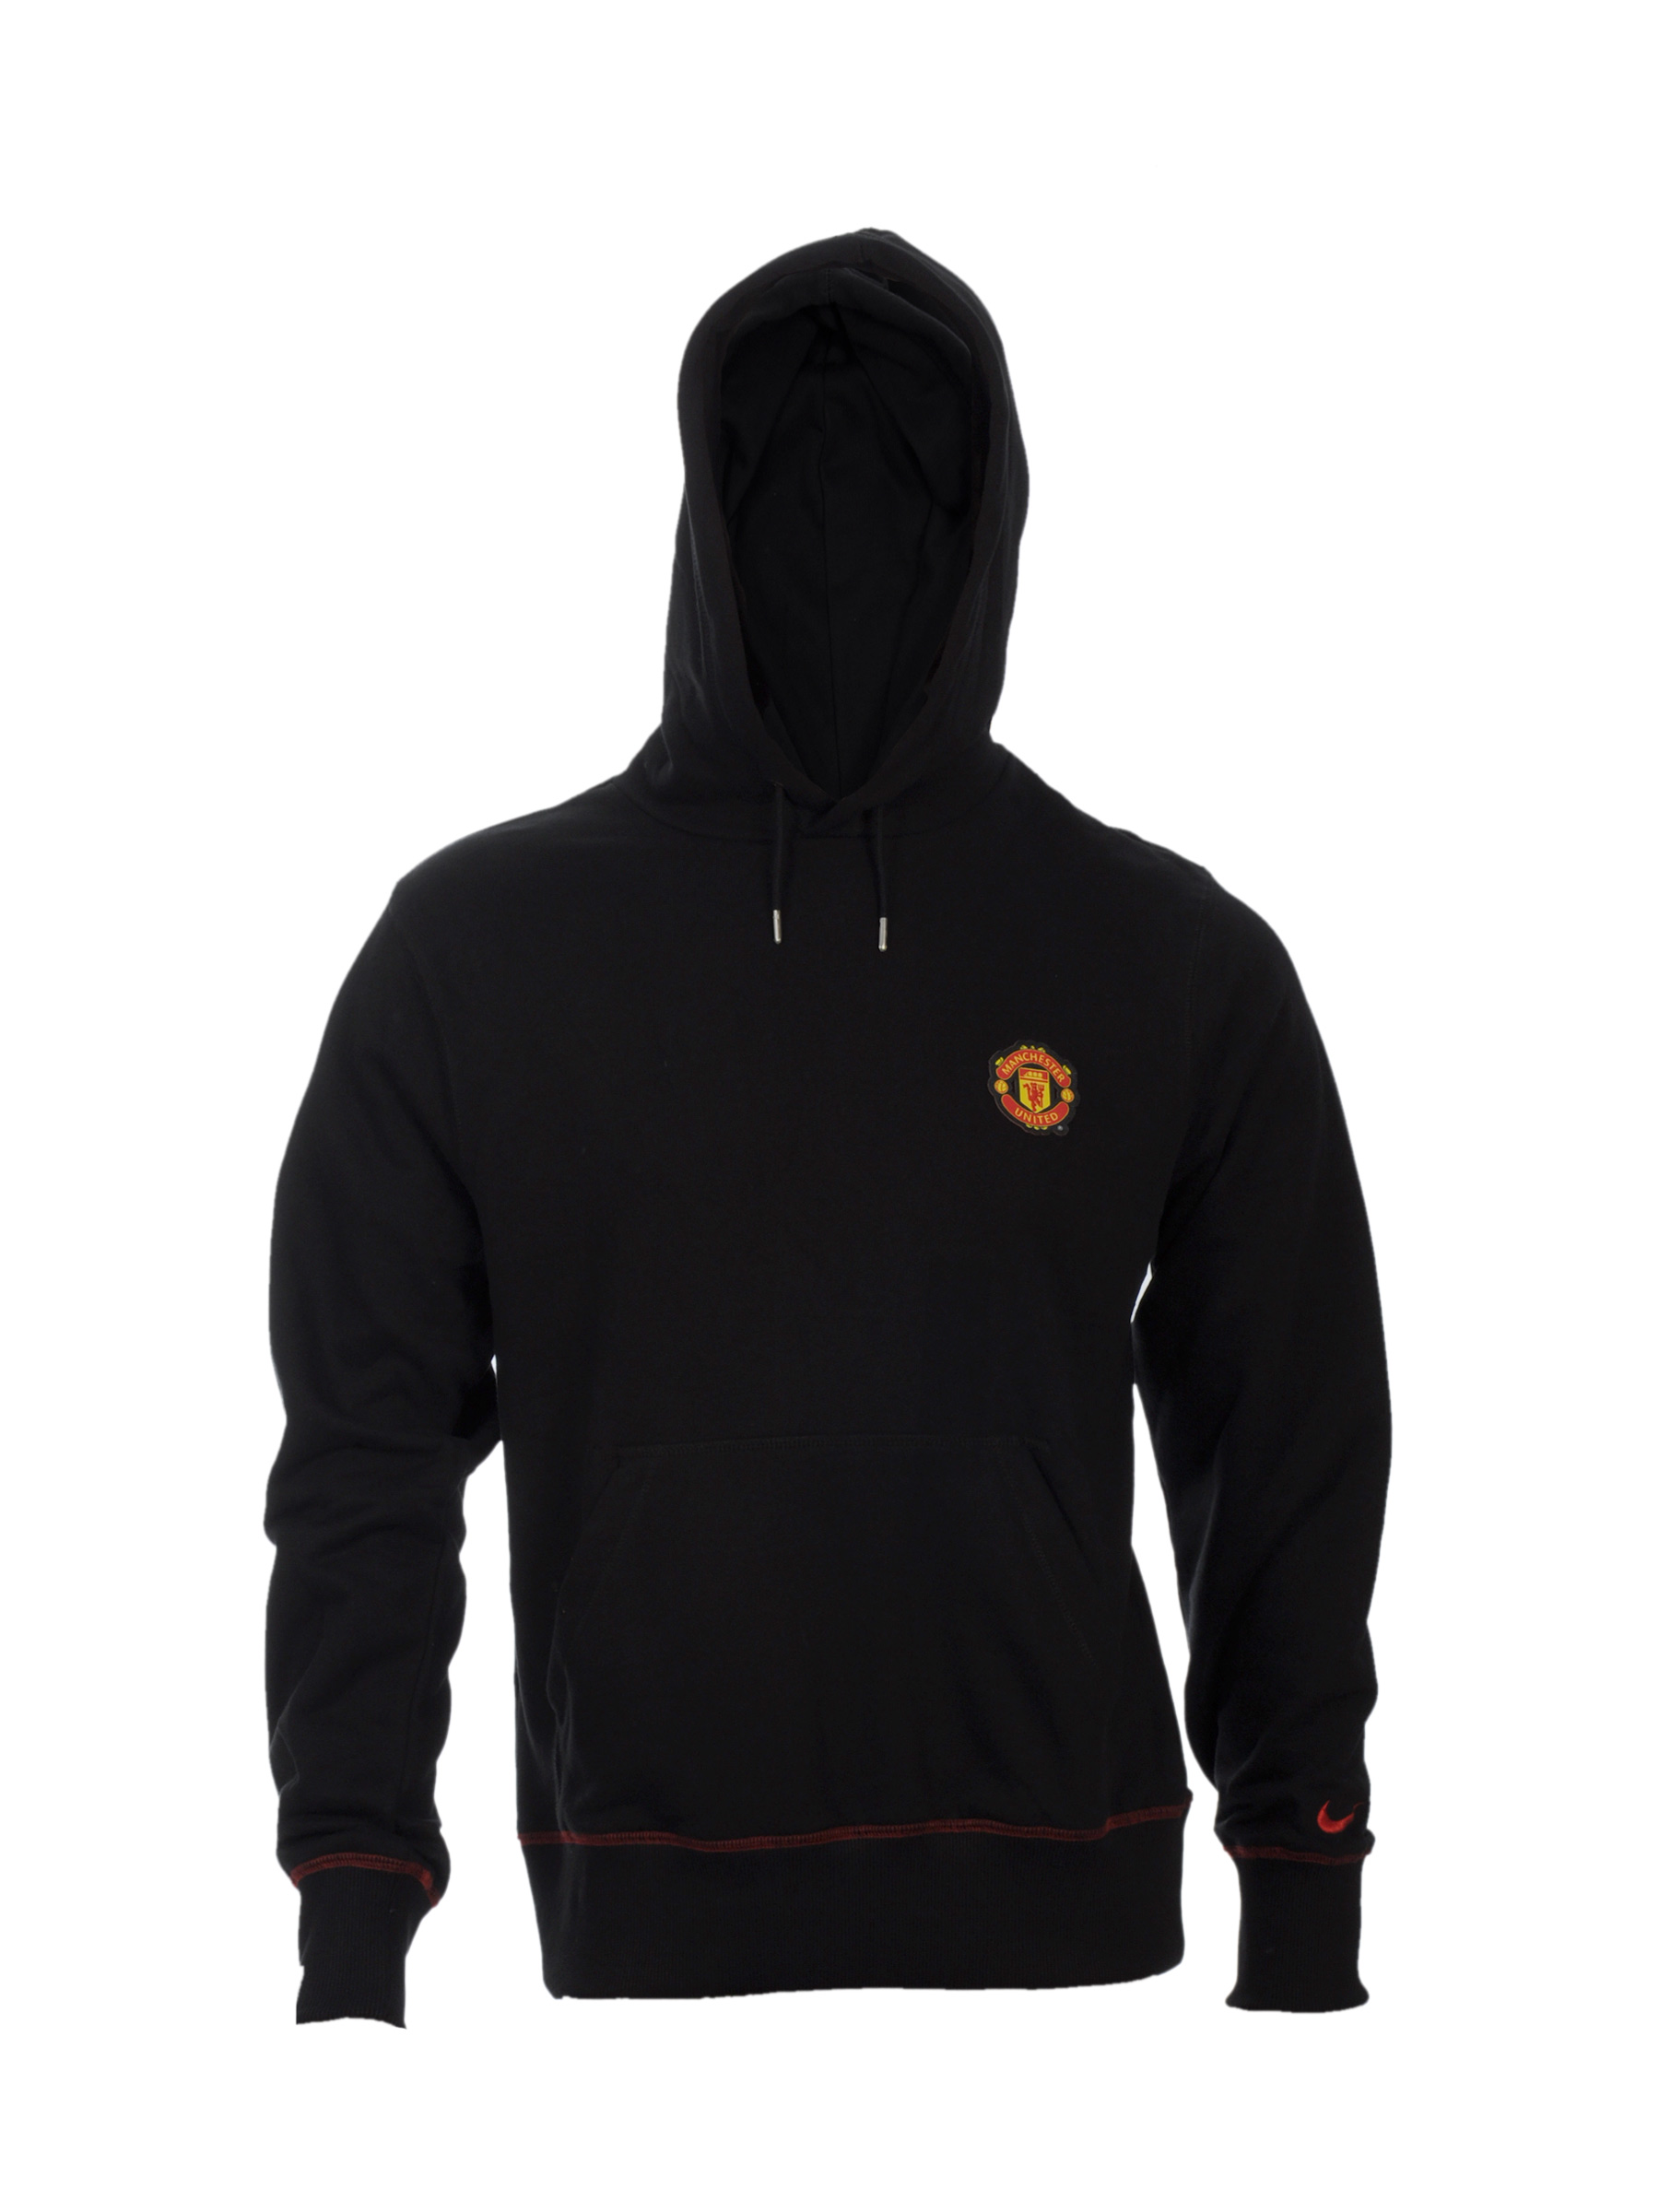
Nike Men Manu Core Black Sweatshirts
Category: Apparel / Topwear / Sweatshirts
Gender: Men
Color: Black
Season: Fall 2011
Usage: Sports